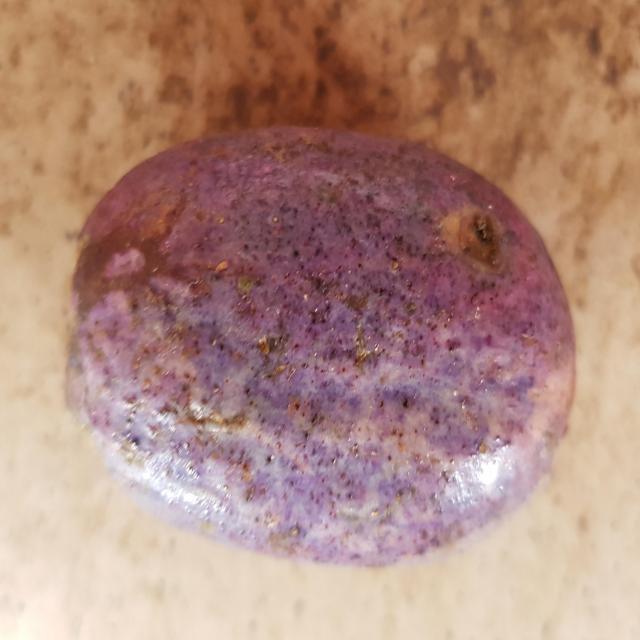
Plum grade: unripe